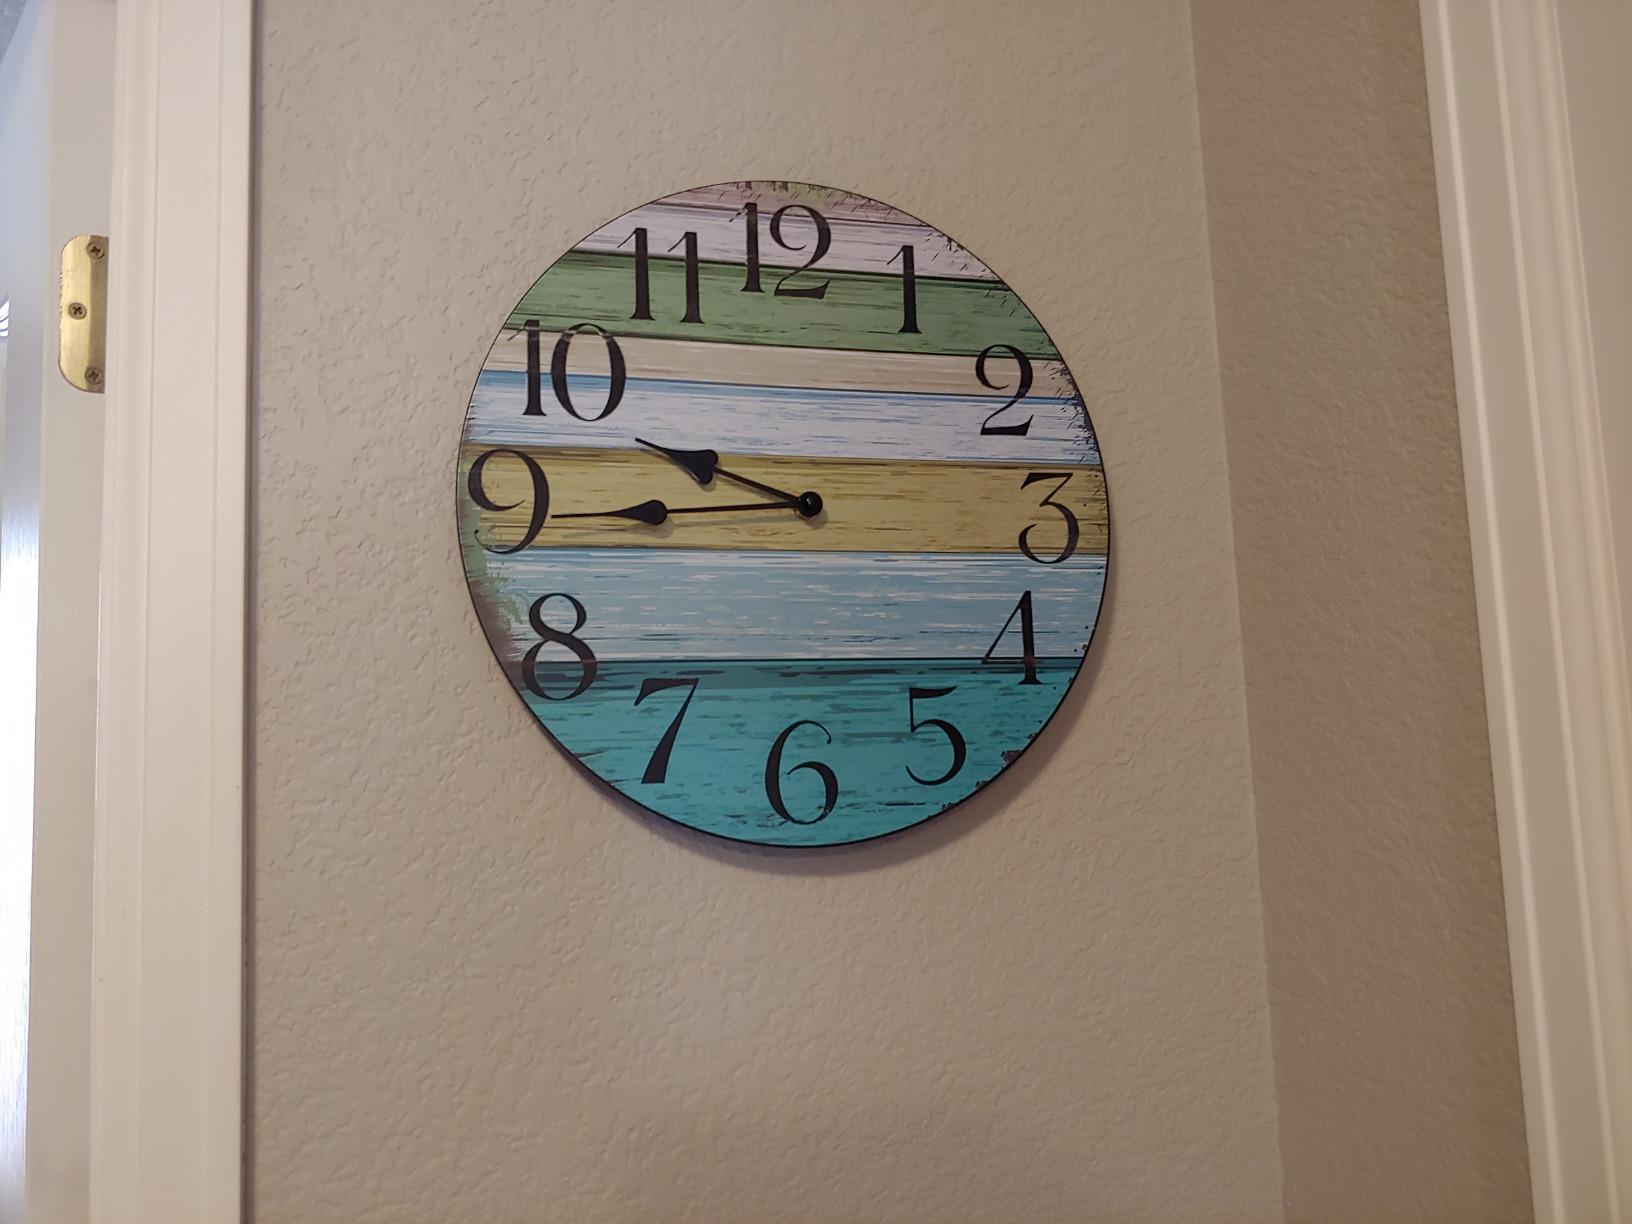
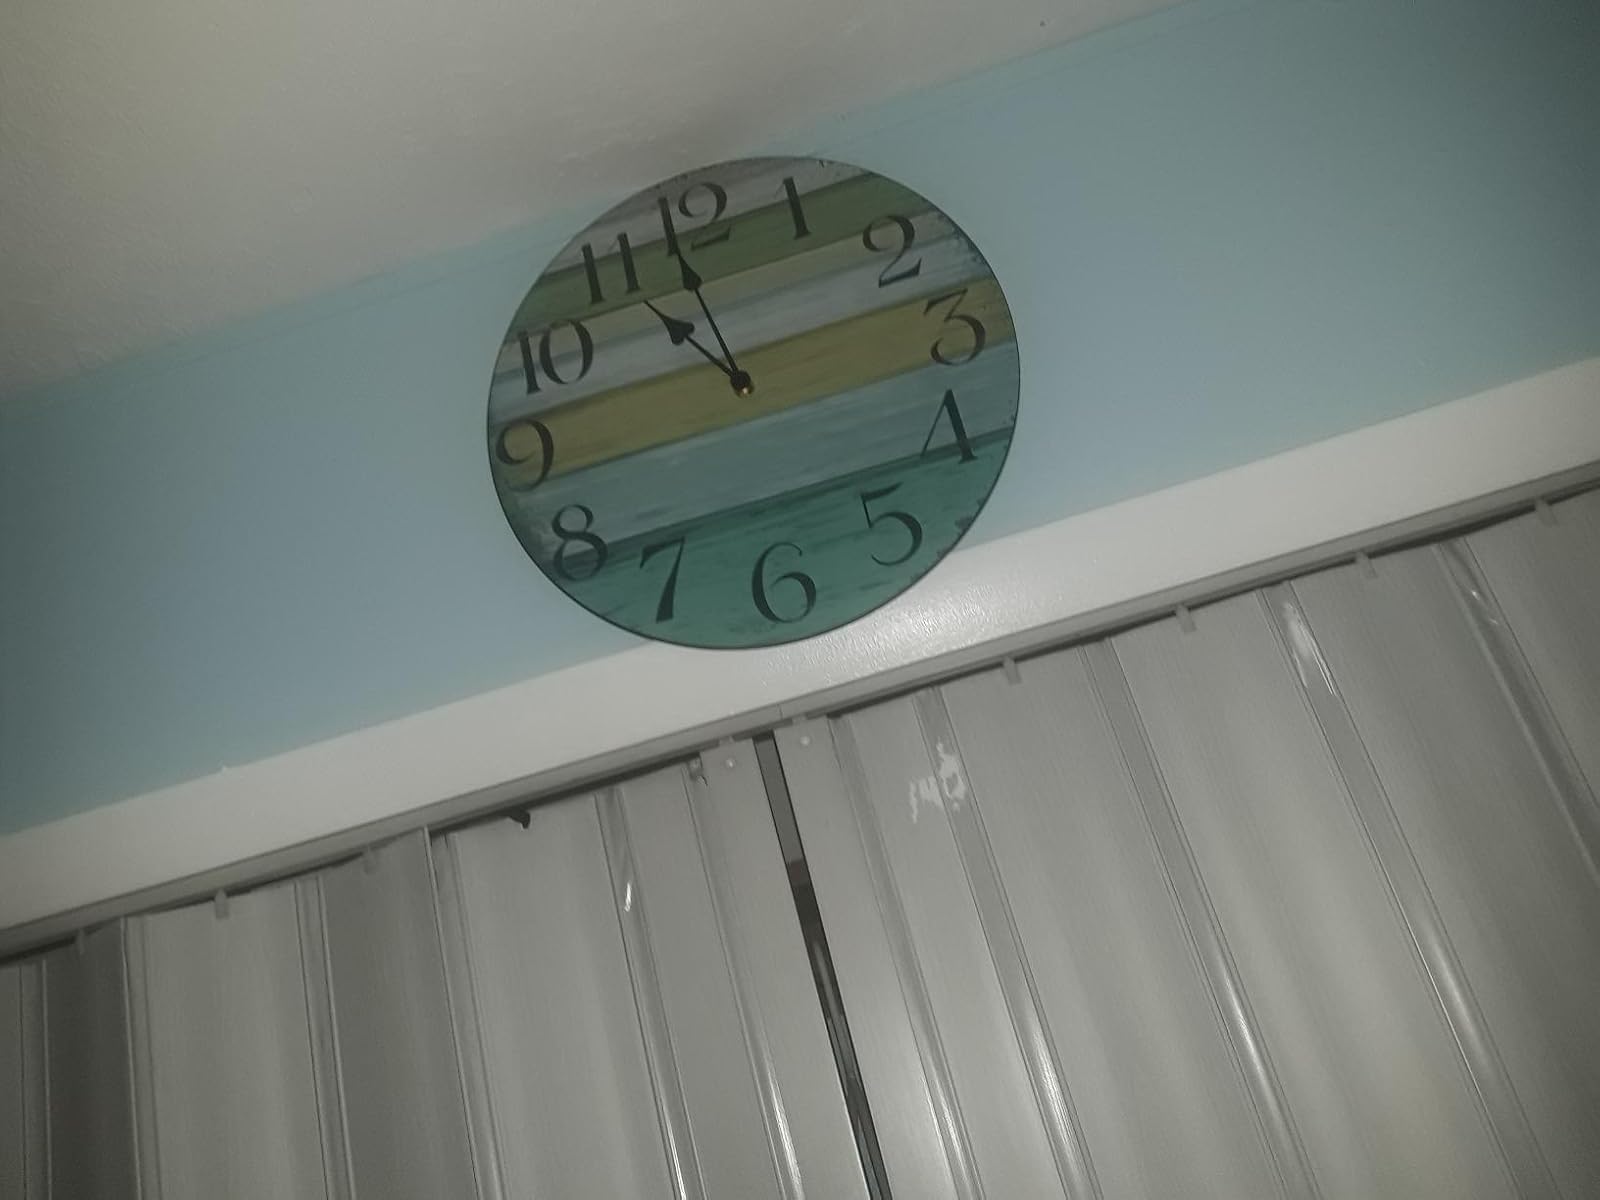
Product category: clock
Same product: yes